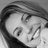
Emotion: happy